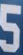
Number: 5